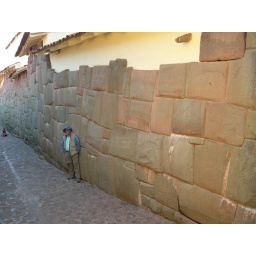
One of may similar stone walls in Cusco. DSCN4558